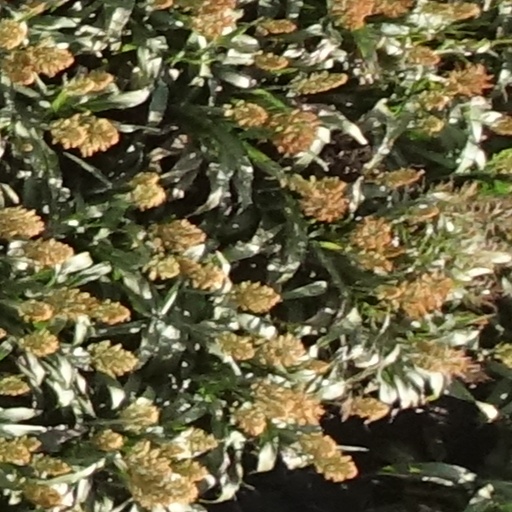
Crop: sorghum